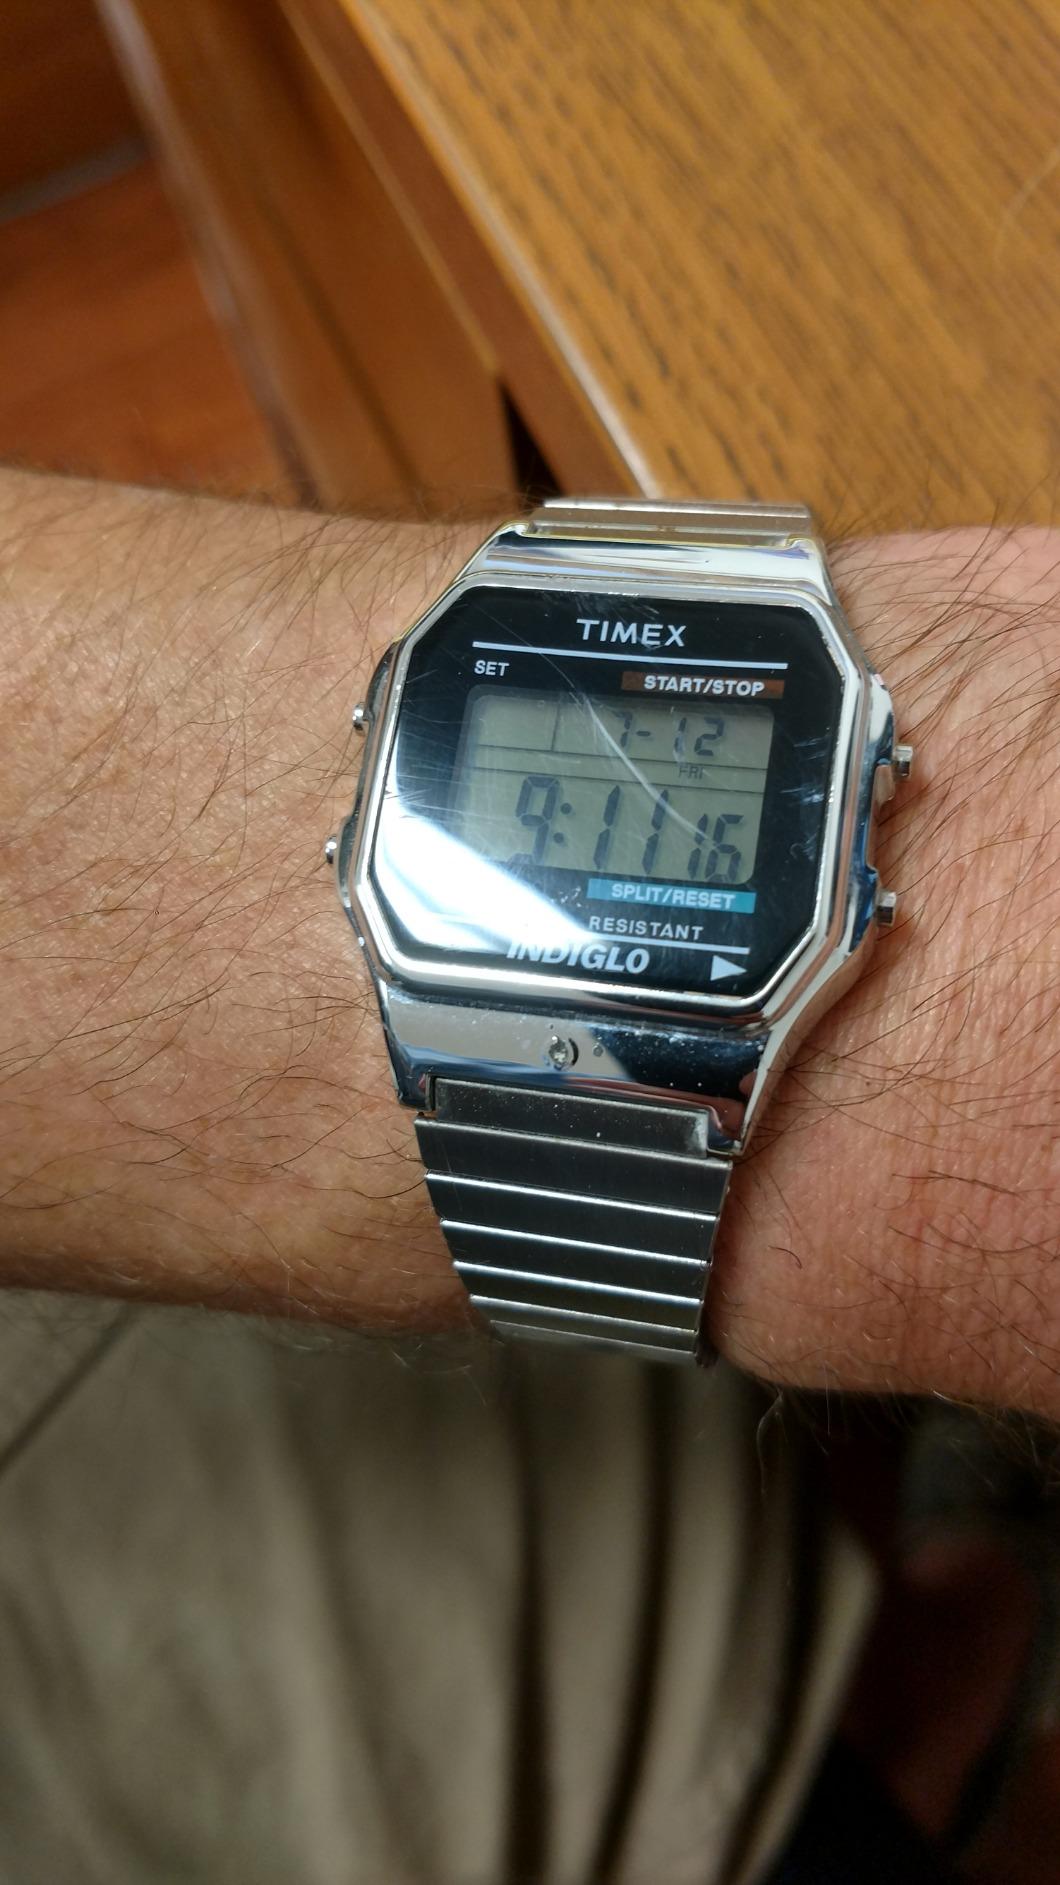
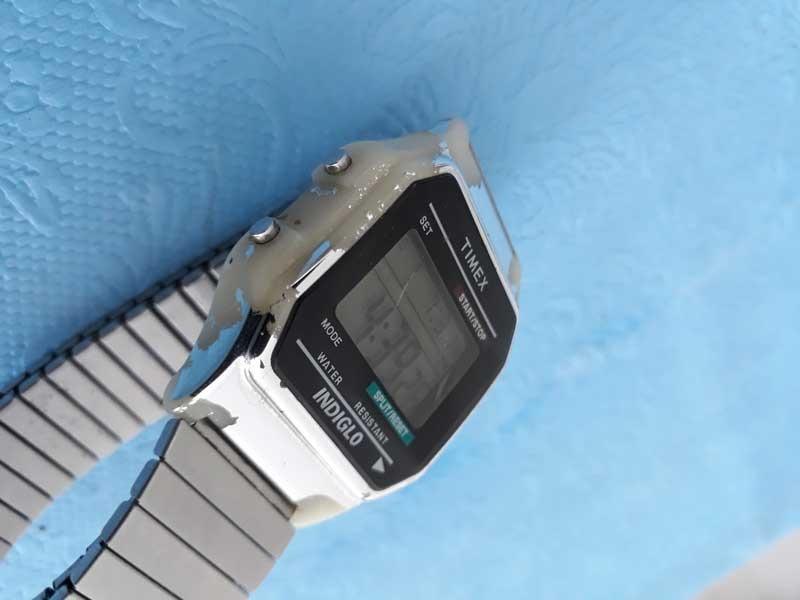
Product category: accessories_watch
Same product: yes